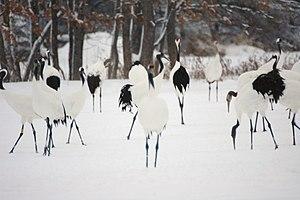
La liste des localités adhérant à l'association Les Plus Beaux Villages du Japon rassemble tous les bourgs et villages membres depuis sa création en 2005.